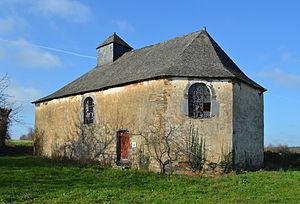
Chapelle priorale et frairiale Saint-Georges de Penfao - Guémené-Penfao (Loire-Atlantique)
Cet article recense les monuments historiques en Loire-Atlantique, en France, répertoriés sur la base Mérimée.
La chapelle Saint-Georges est une chapelle située à Guémené-Penfao, en France.
Guémené-Penfao est une commune de l’Ouest de la France, située dans le département de Loire-Atlantique, en région Pays de la Loire. Elle est traversée par le Don au centre et longée par la Vilaine au nord.